Answer in natural language. Is Doorway (marked A) to the left of Window (marked B)? Choose between the following options: yes or no
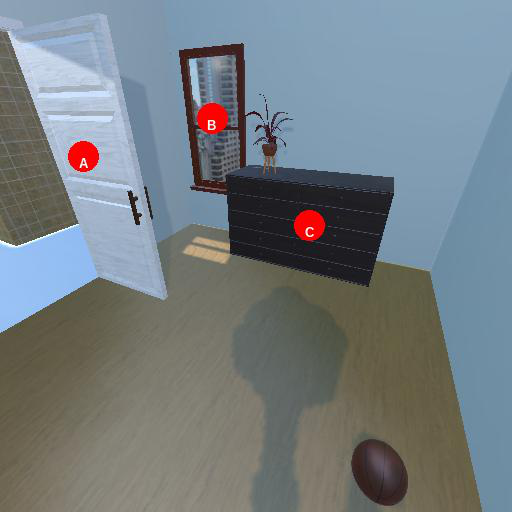
<answer>yes</answer>